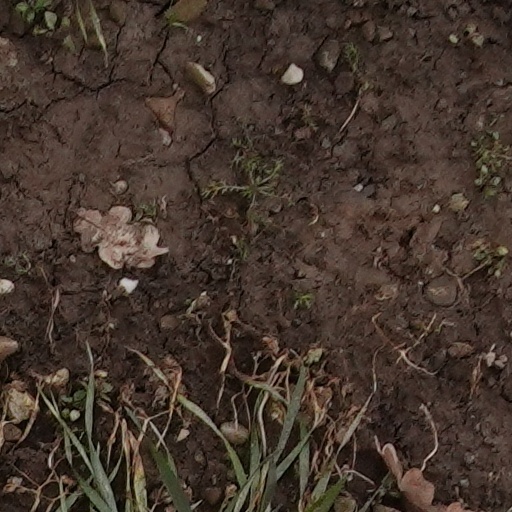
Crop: wheat